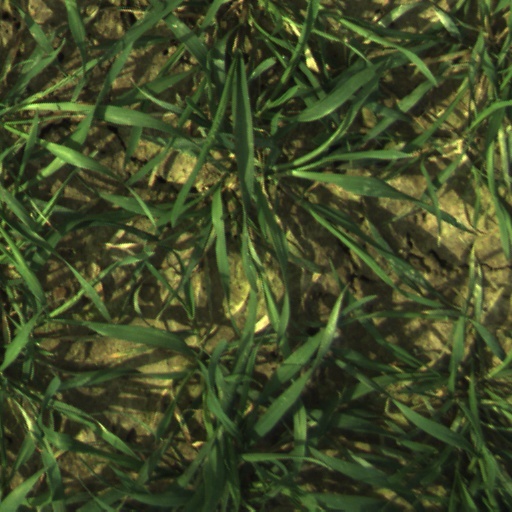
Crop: wheat